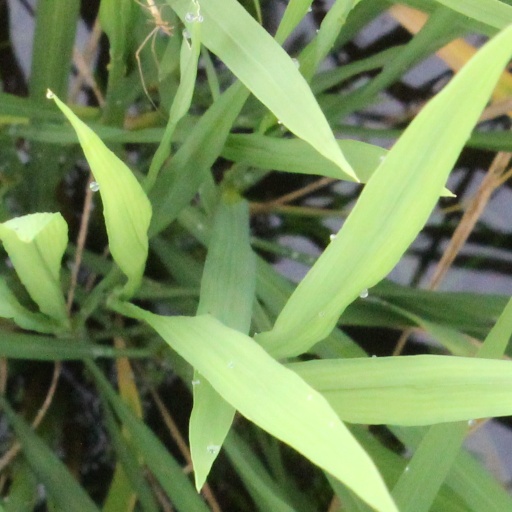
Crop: rice